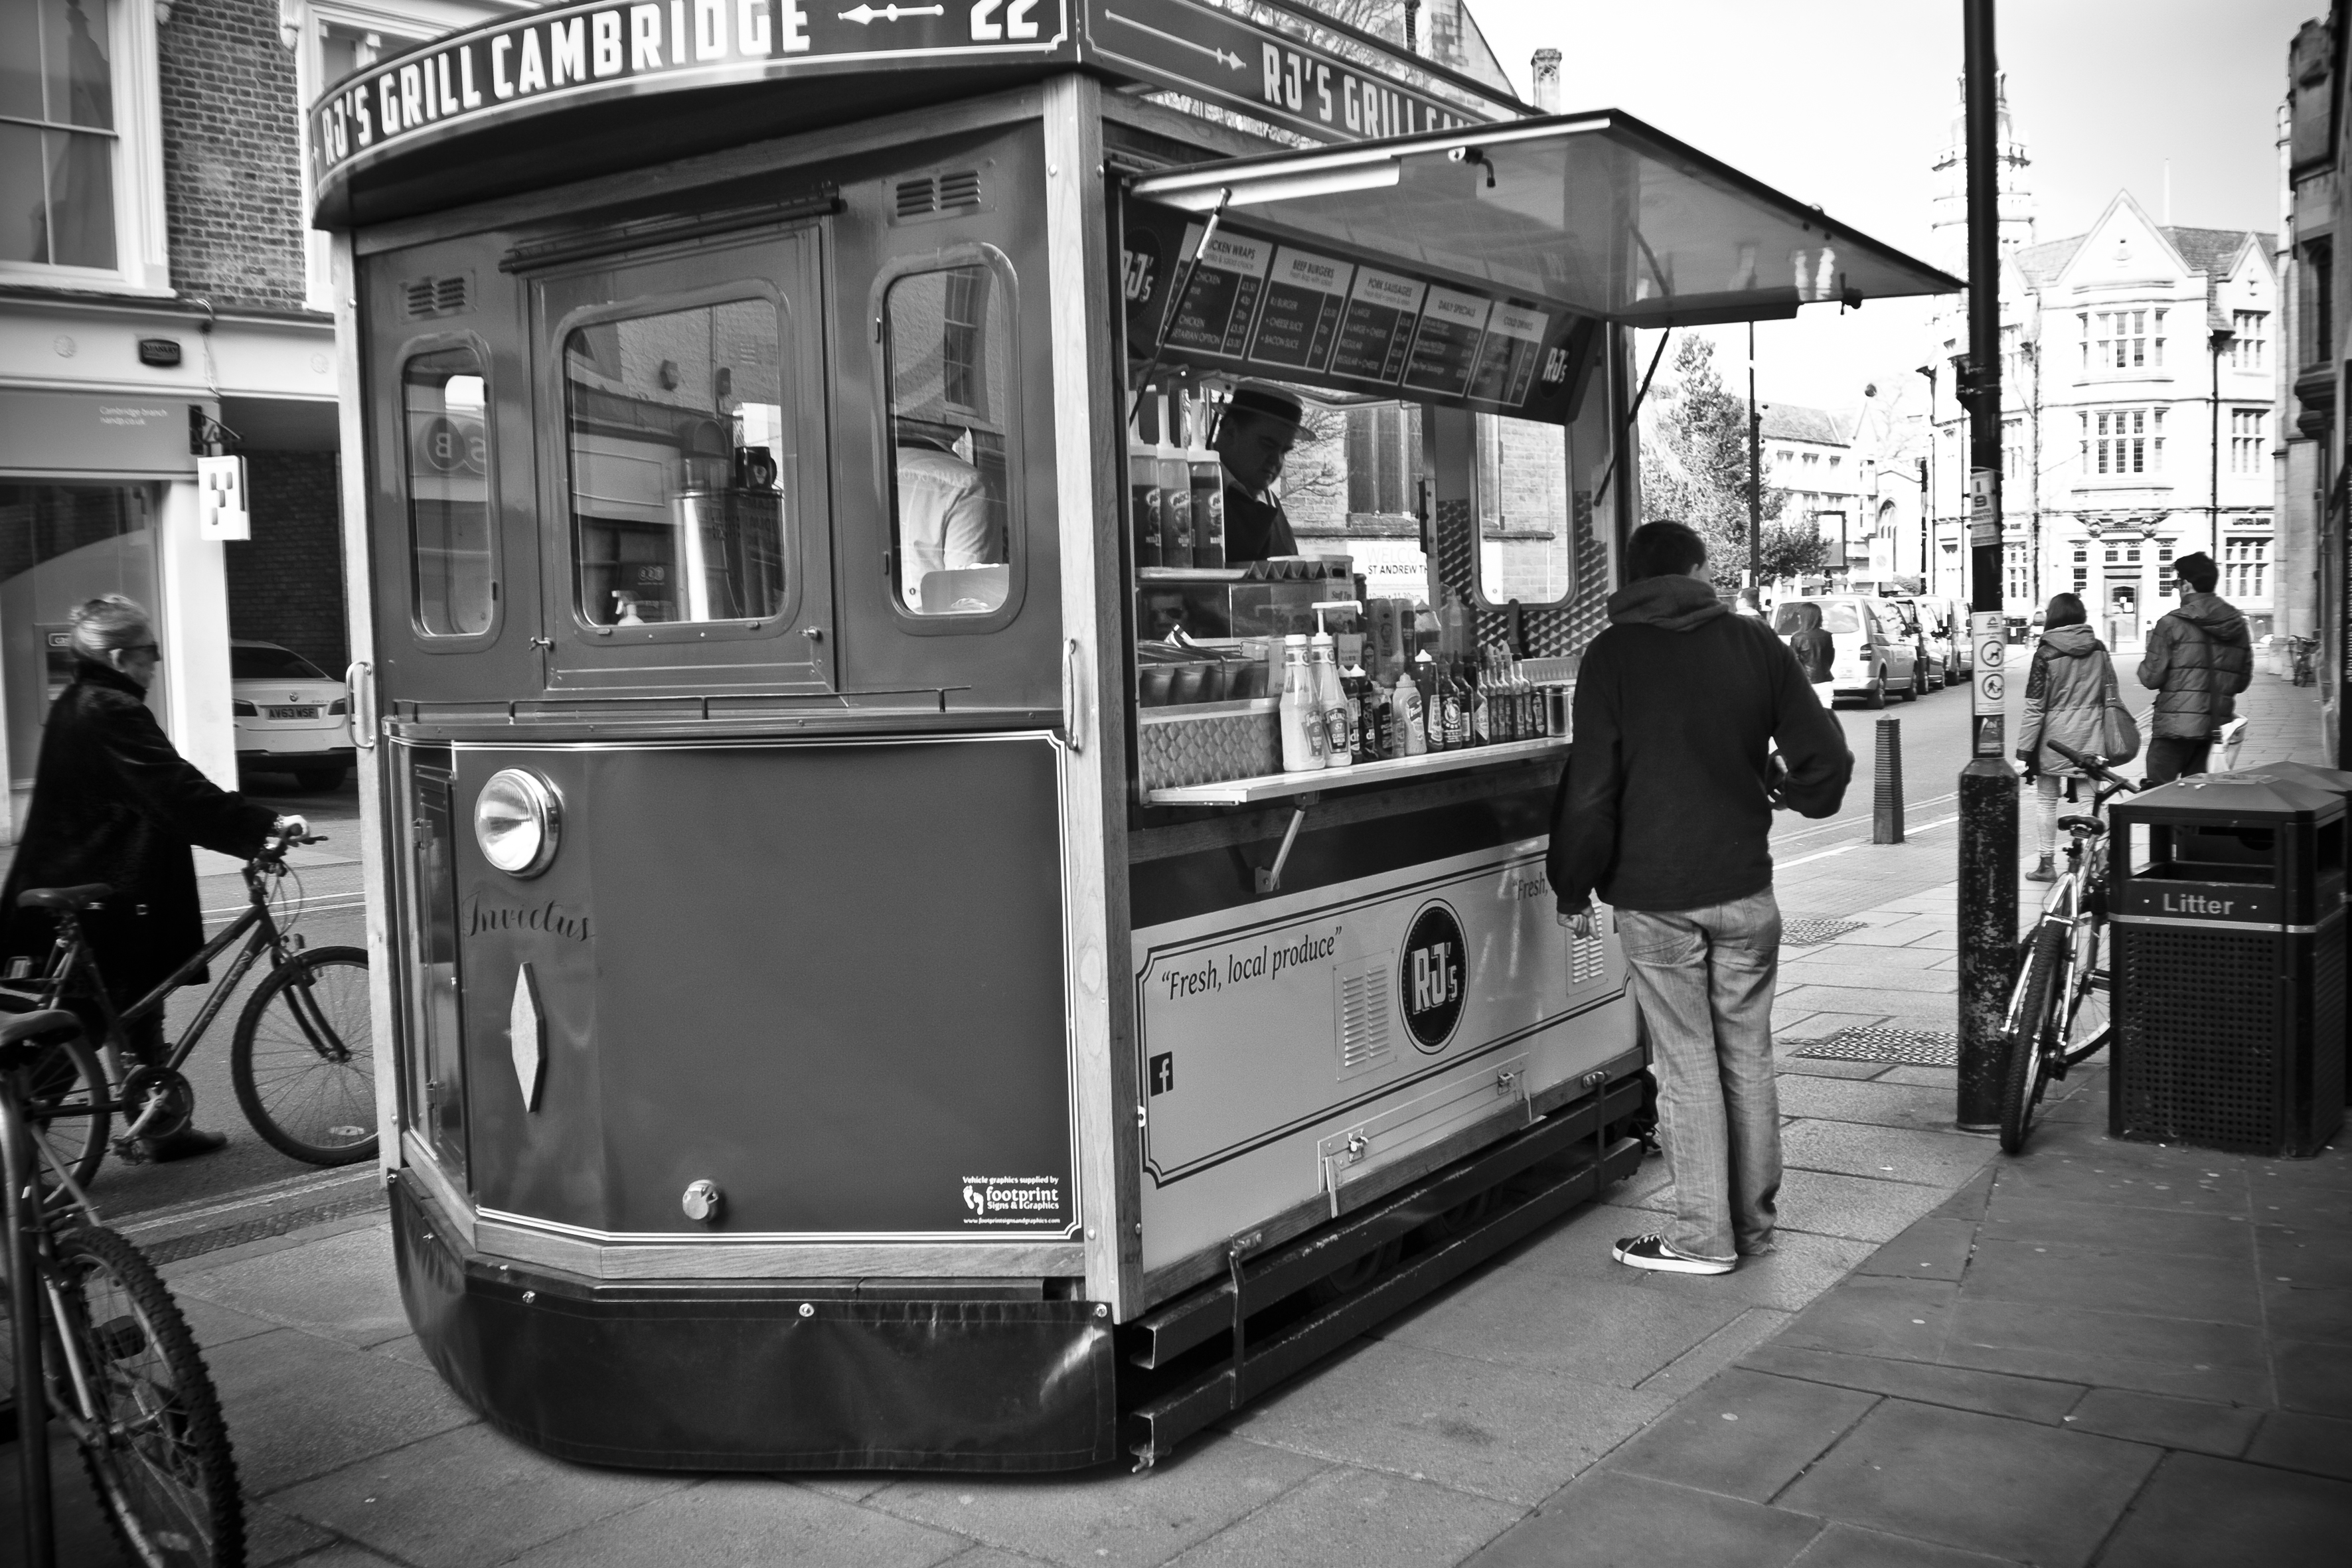
black and white, road, street, urban, travel, tram, transport, fujifilm, vehicle, monochrome, cable car, public transport, uk, england, bw, blackandwhite, blackwhite, cambridge, ngc, noiretblanc, unitedkingdom, fuji, fujixt1, fujix, urban area, monochrome photography, single lens reflex camera